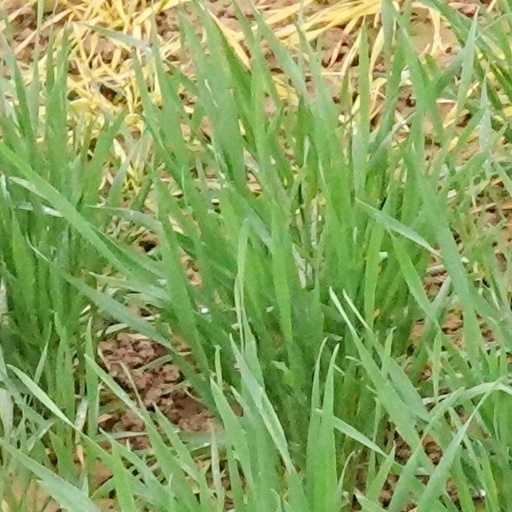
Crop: wheat